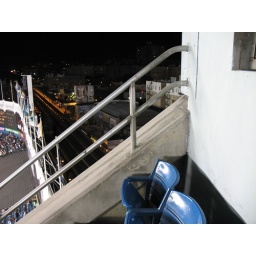
Last row, last seat in the right field stands at Yankee Stadium